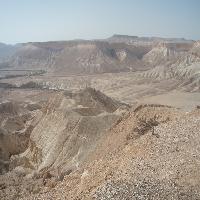
Weather: cloudy or overcast